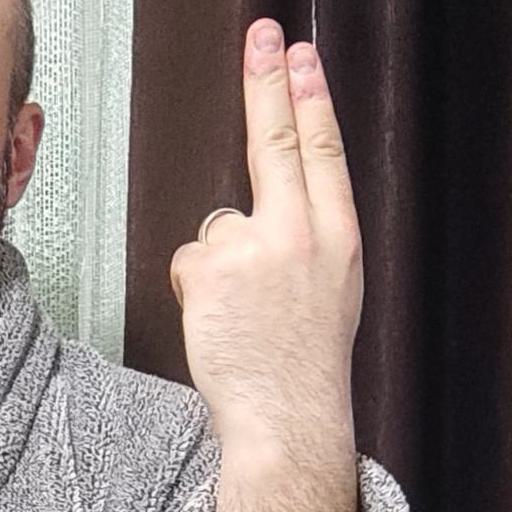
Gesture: two_up_inverted